Atlas Mountains

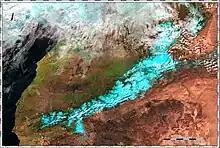
Snow on the Atlas Mountains in Morocco, January 2019

The Saharan Atlas of Algeria runs east of the High Atlas, crossing Algeria from the Moroccan border and into Tunisia. The Aures Mountains are often presented as being the easternmost part of the Saharan Atlas. Though not as high as the High Atlas, they reach similar altitudes as the Tell Atlas range that runs to the north of them and closer to the coast. The highest peak in the range, outside of the Aures Mountains, is the high Djebel Aissa. They mark the northern edge of the Sahara Desert. The mountains see some rainfall and are better suited to agriculture than the plateau region to the north. Today, most of the population of the region are Berbers (Imazighen).